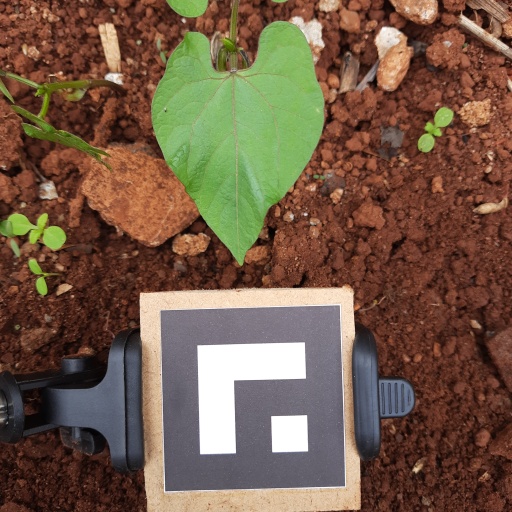
Observations: wavy surface, no eating holes, under cloudy sky